Shukria clan

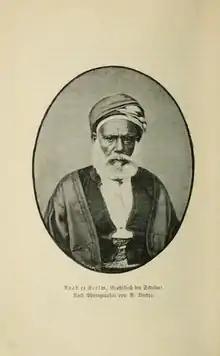
Awad al-Karim Pasha Ahmad abu Sin (died 1886), notable of the Shukriya Arabs; appointed nazir (head of a tribe) of the Shukriya in 1872 and 1882 and governor of Khartoum in 1884

During the Mahdist War the Shukria remained loyal to the Egyptians. Following the defeat of an Egyptian force by the Mahdi at Musallamia on 3 May 1882, Carl Christian Giegler Pasha assembled 2,500 Shukria fighters loyal to the Egyptians and led them into battle against the Mahdist commander Sheikh Taha and defeated him at Abu Haraz on 5 May. As the Mahdist state consolidated, the nazir (chief) of the Shukriya, Awad al-Karim Pasha Ahmad abu Sin, was sent to prison, where he died in 1886.